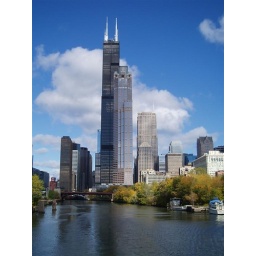
View from the Chicago river of the Sears tower - this looks amazing in 12x10